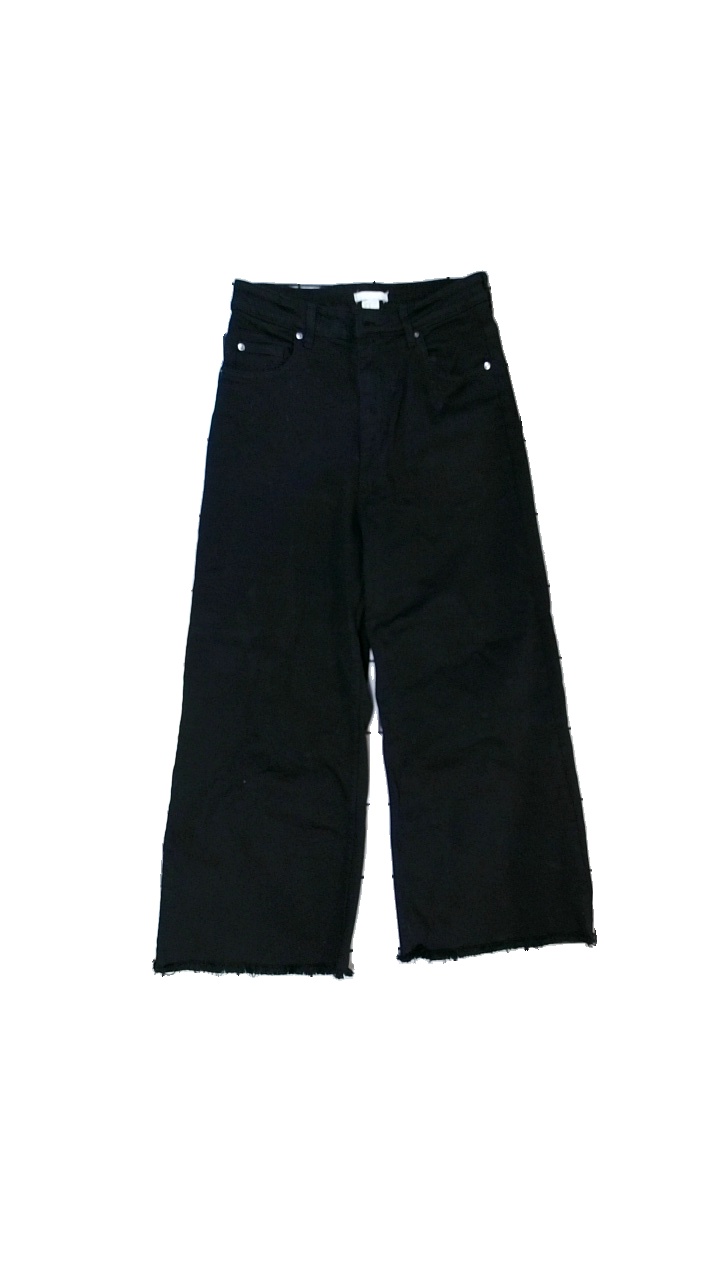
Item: Jeans (Ladies)
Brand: H&m
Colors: Black
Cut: Regular
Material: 100% cotton
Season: All
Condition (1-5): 3
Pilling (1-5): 5
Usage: Reuse
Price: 50-100